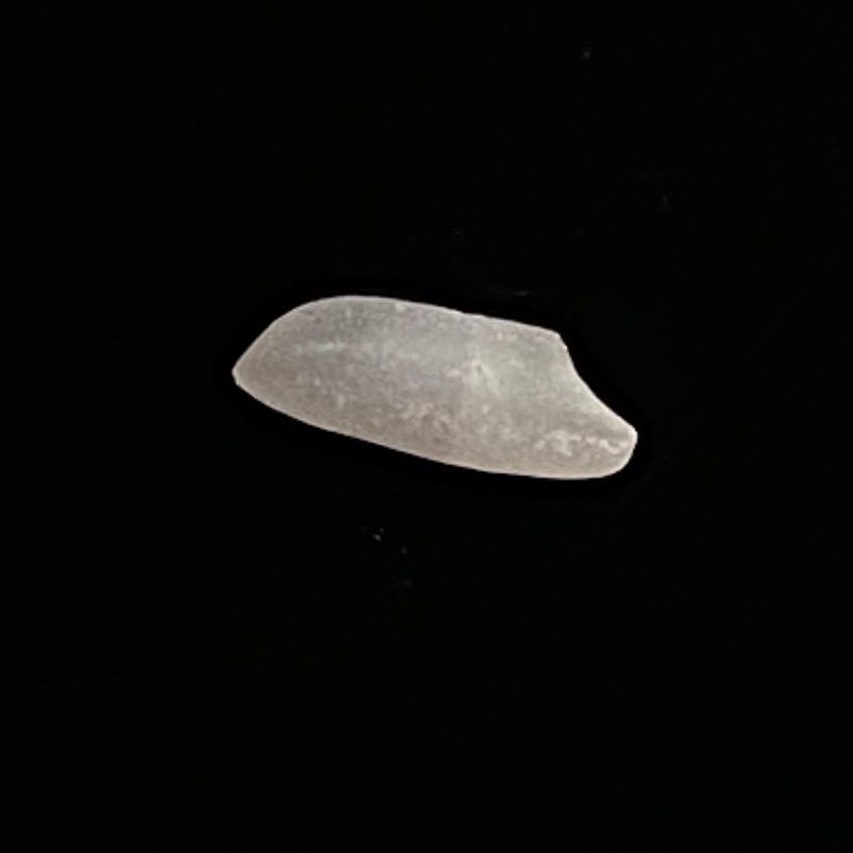
Rice variety: Katari_Polao